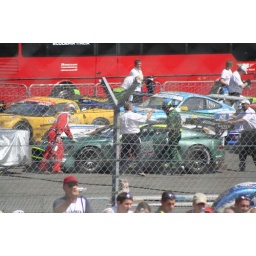
De chauffeur van de DB9 doet nog snel wat in zijn auto na de race.